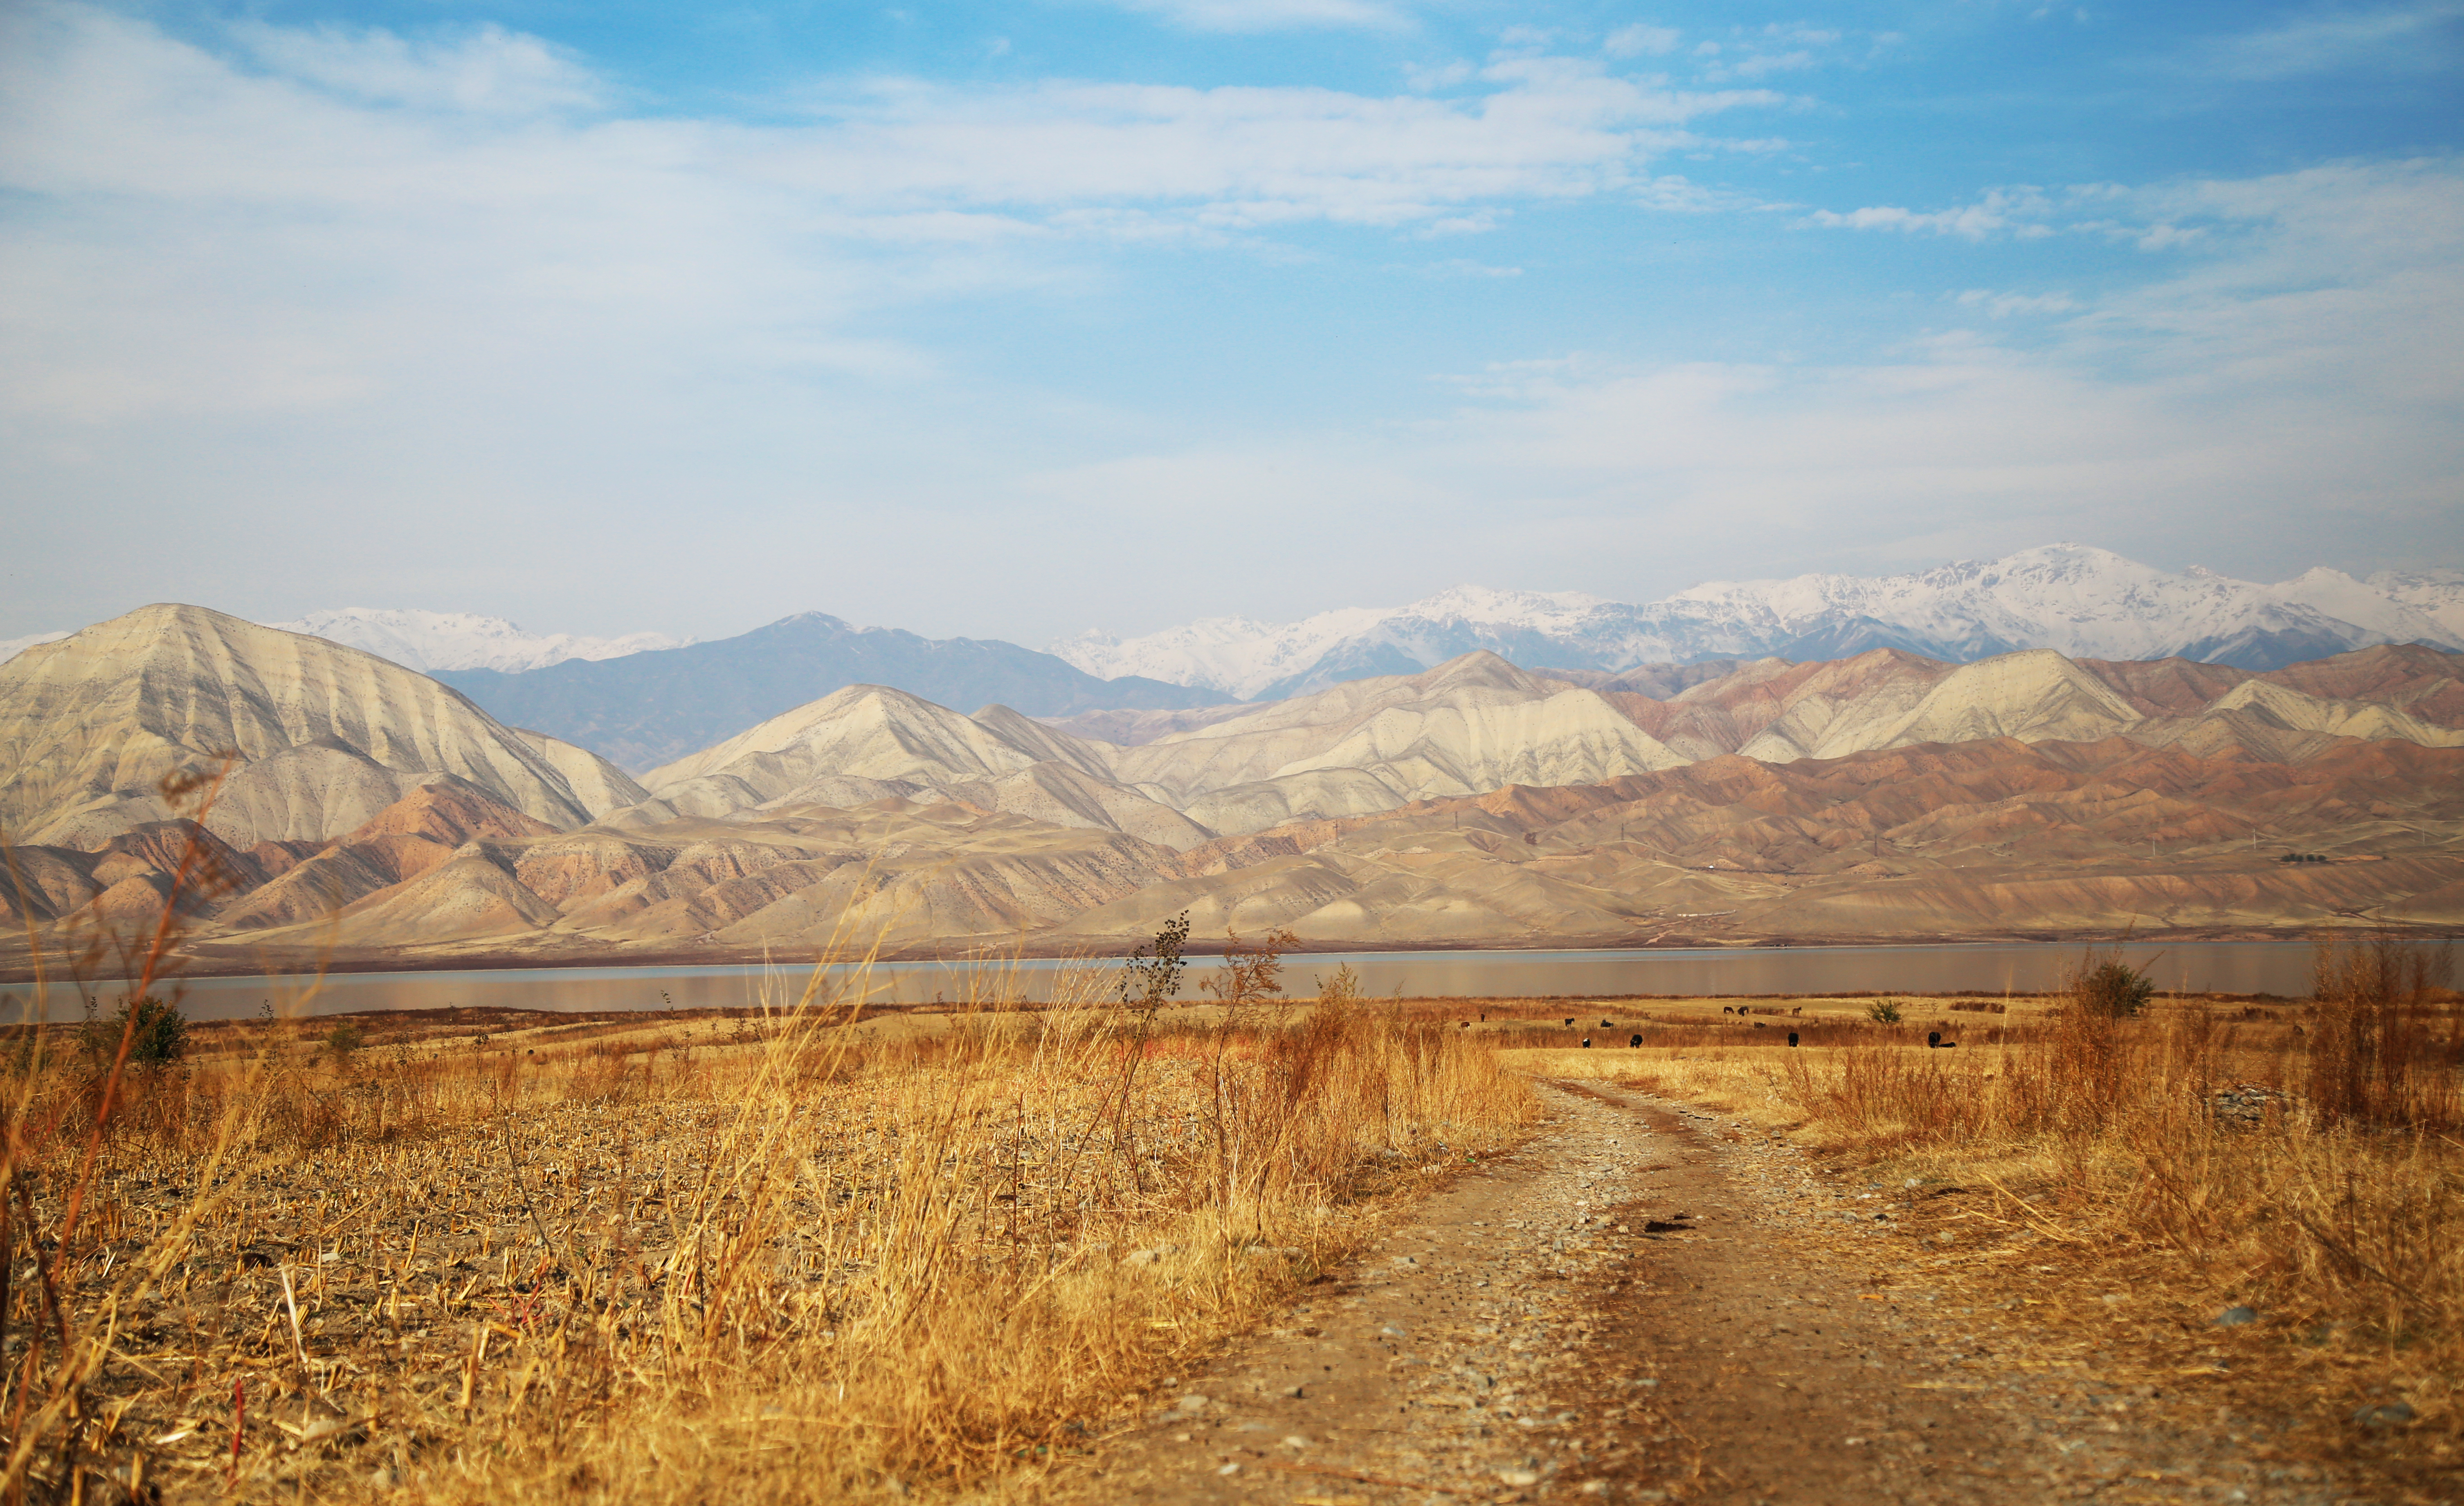
landscape, wilderness, mountain, prairie, morning, hill, valley, mountain range, canyon, geology, badlands, plateau, wadi, rural area, landform, geographical feature, mountainous landforms